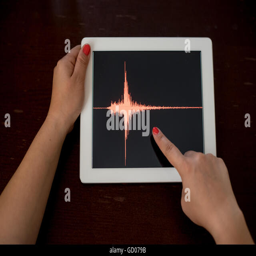
woman hand pointing a red earthquake with a black background on a white tablet